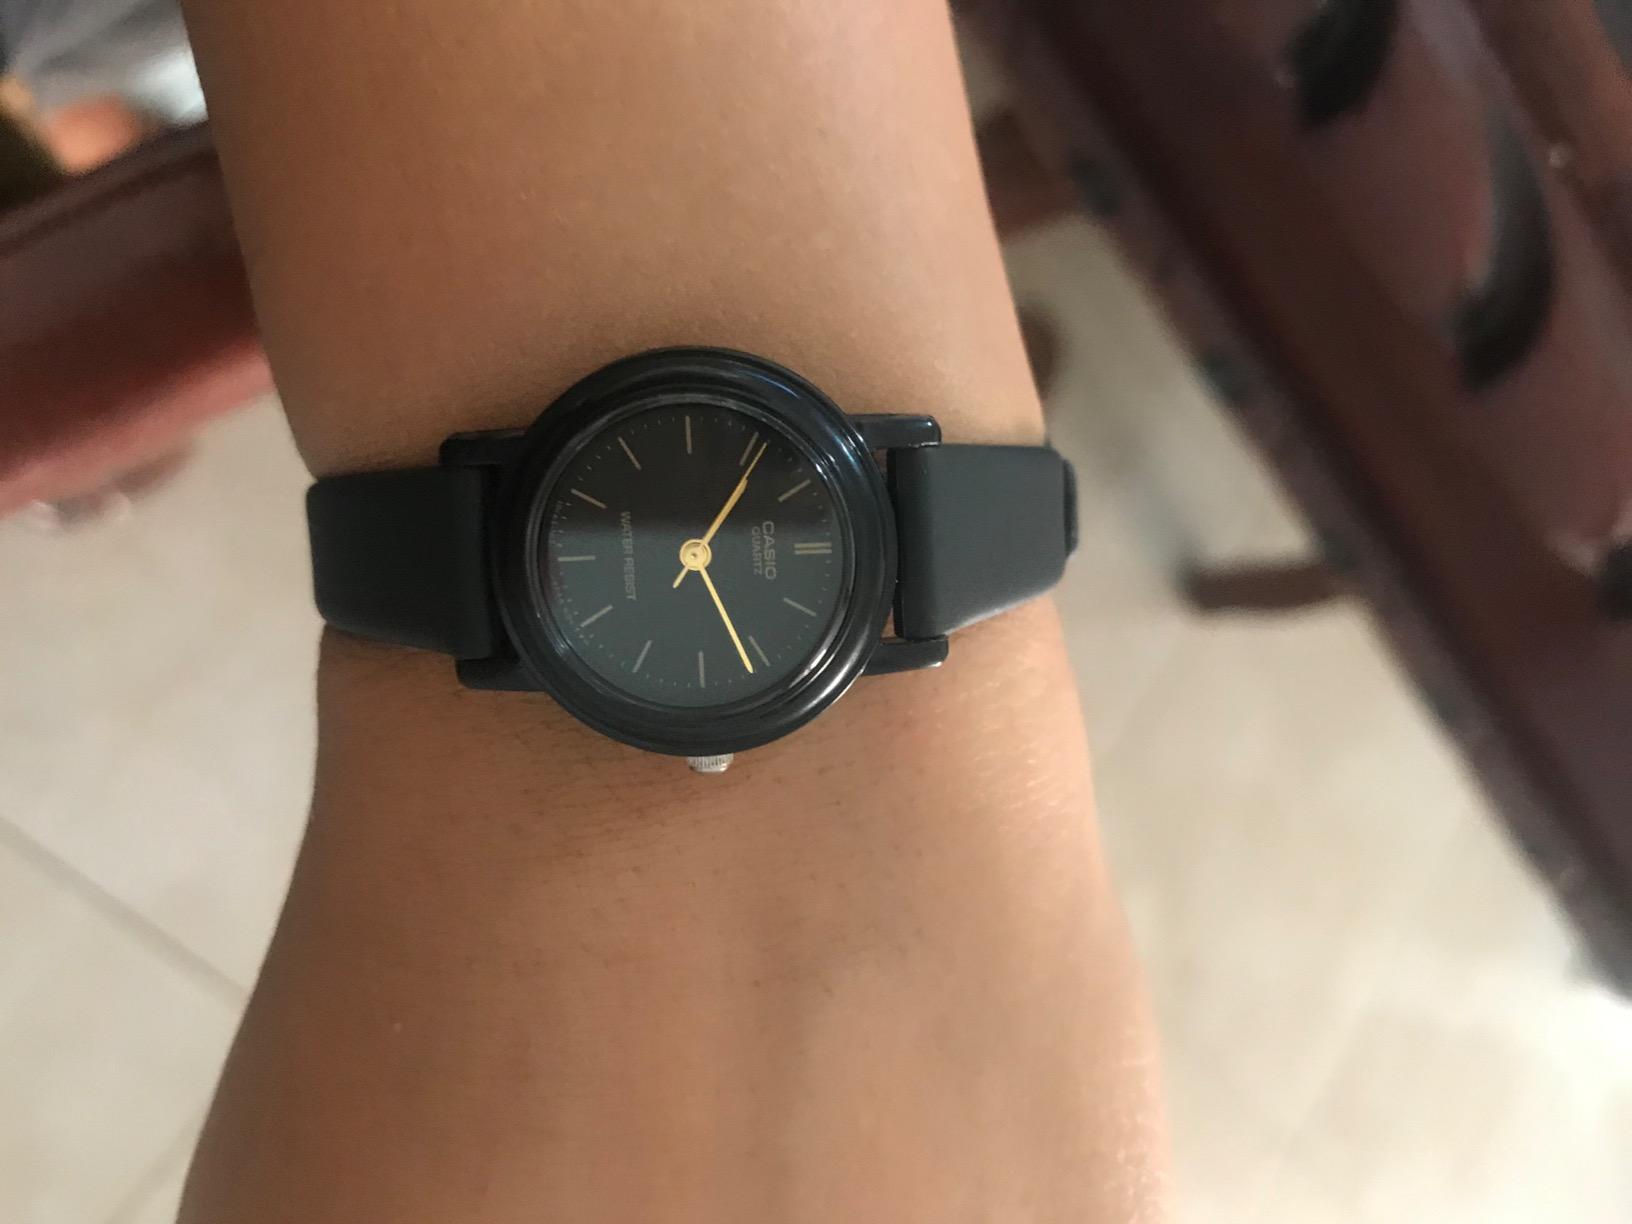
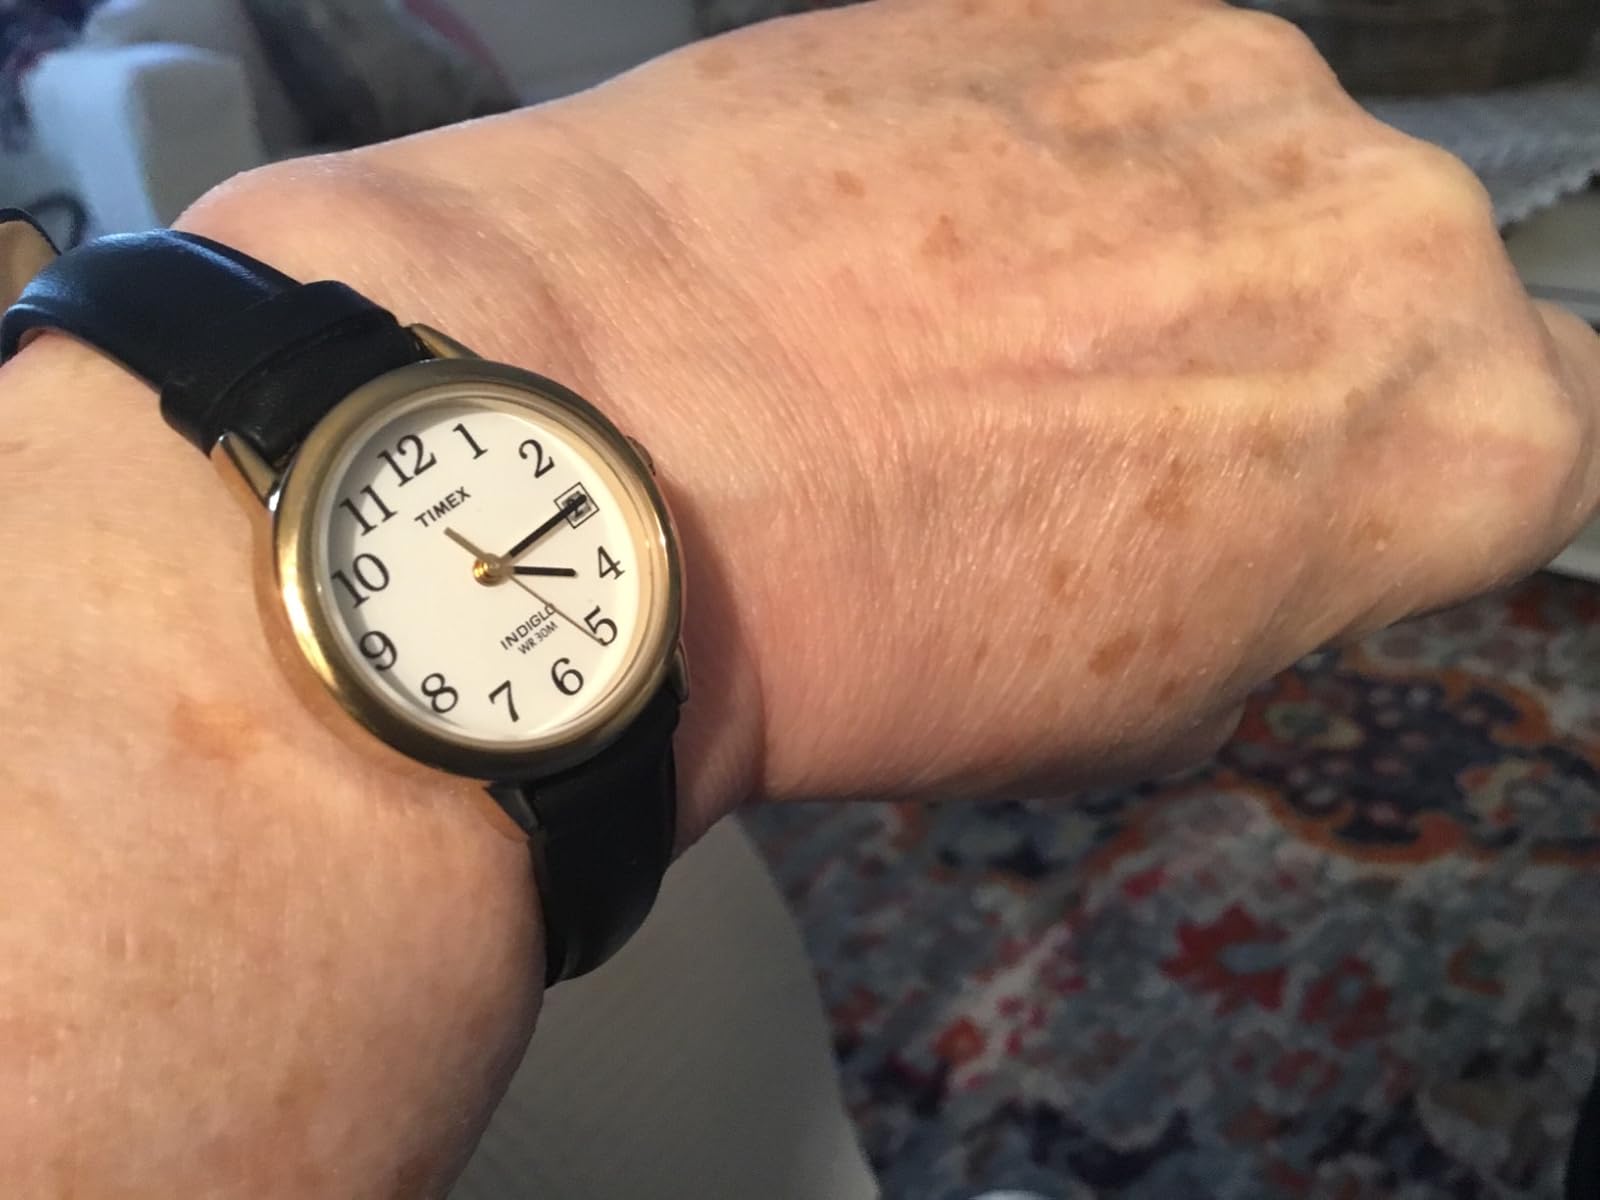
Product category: accessories_watch
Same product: no